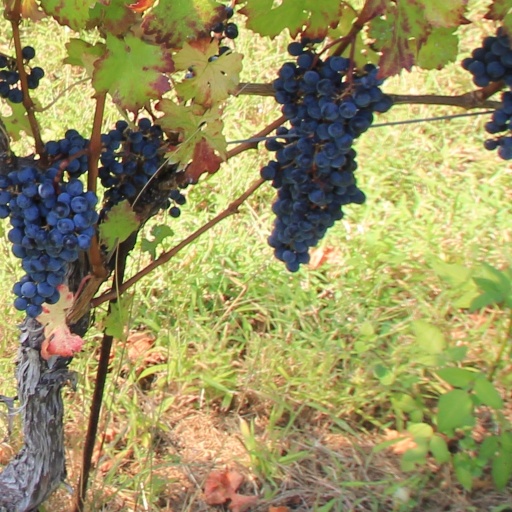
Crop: grape